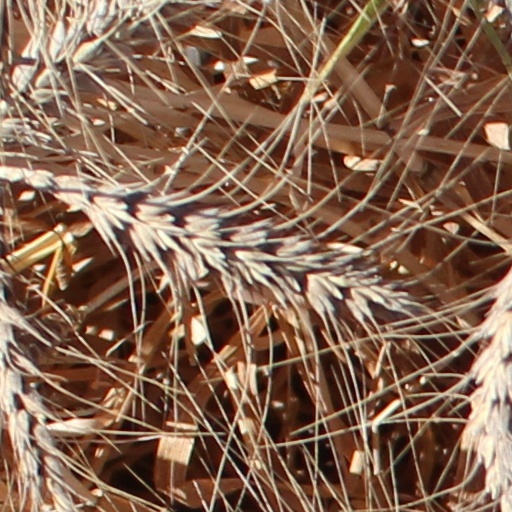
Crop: wheat